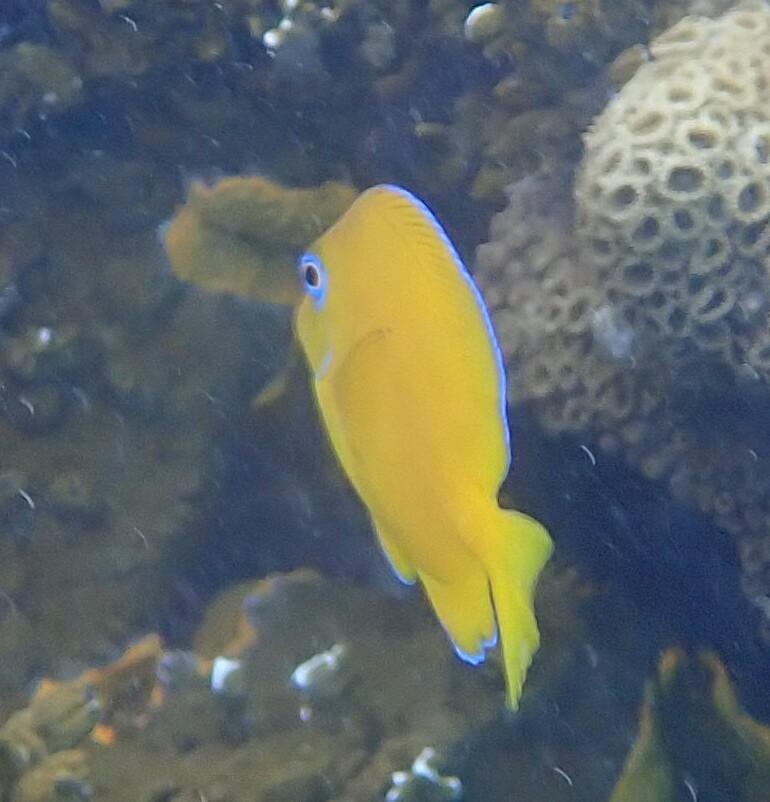
Acanthurus coeruleus (Atlantic Blue Tang)